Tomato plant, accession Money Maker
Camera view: tilt-top (135 deg); turntable rotation: 30 degrees
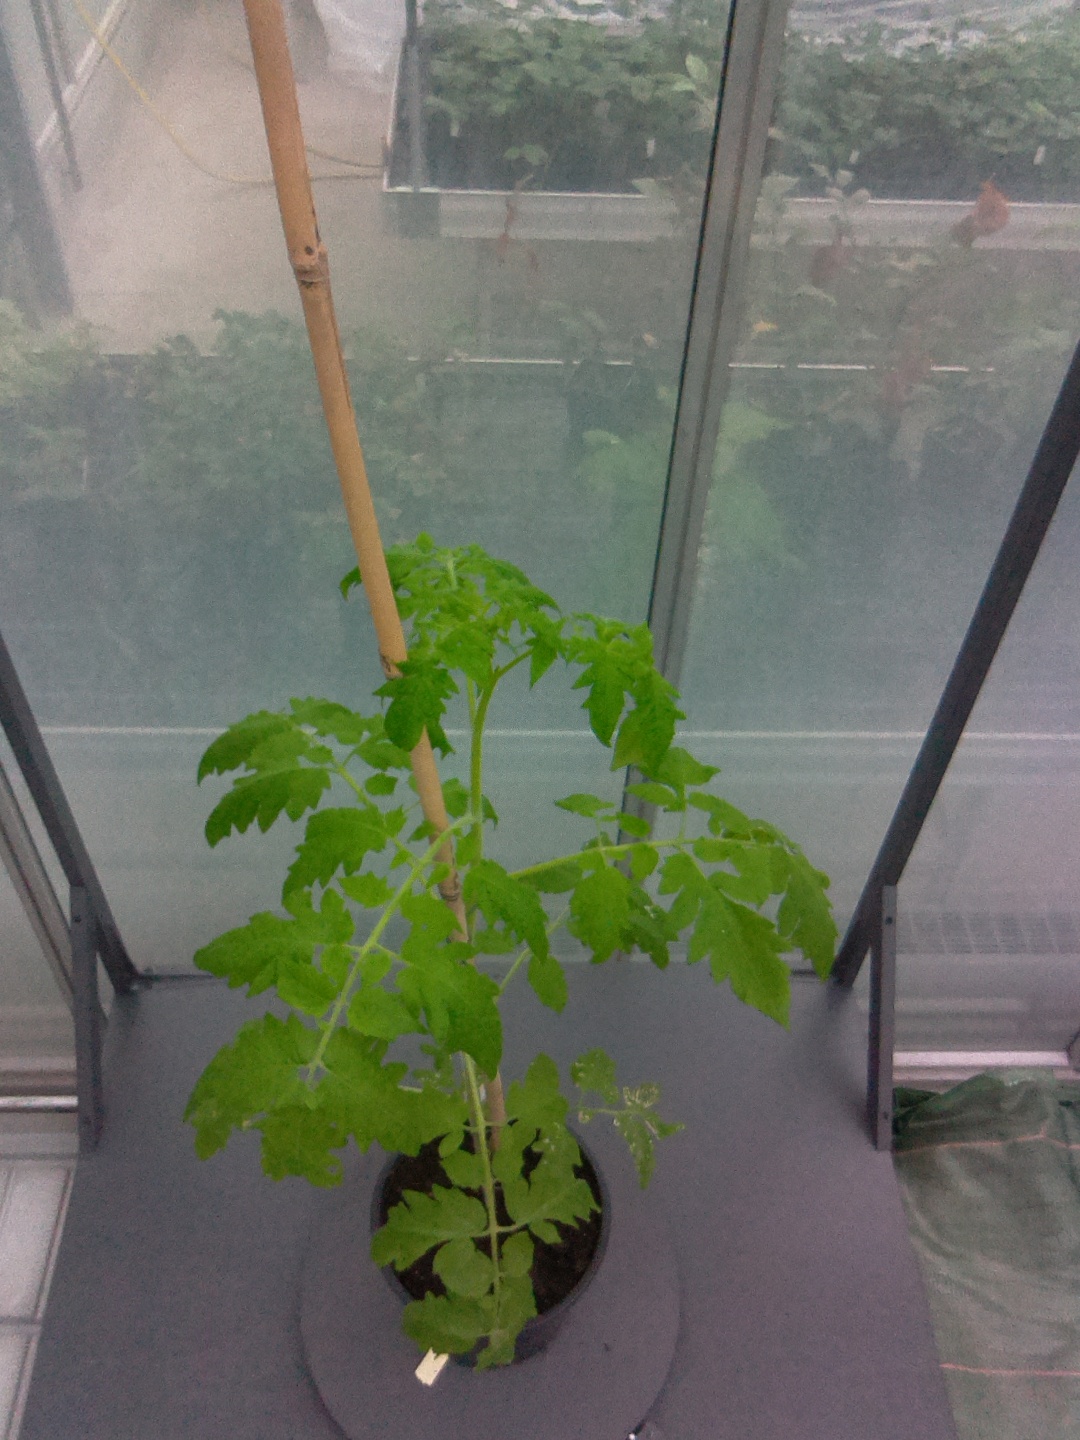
BBCH growth stage 15: 10 of true leaves visible